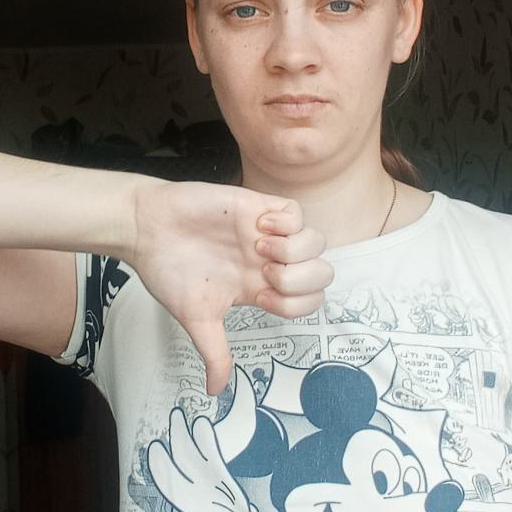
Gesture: dislike